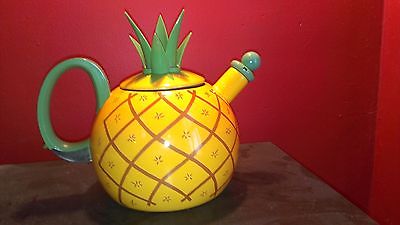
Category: kettle